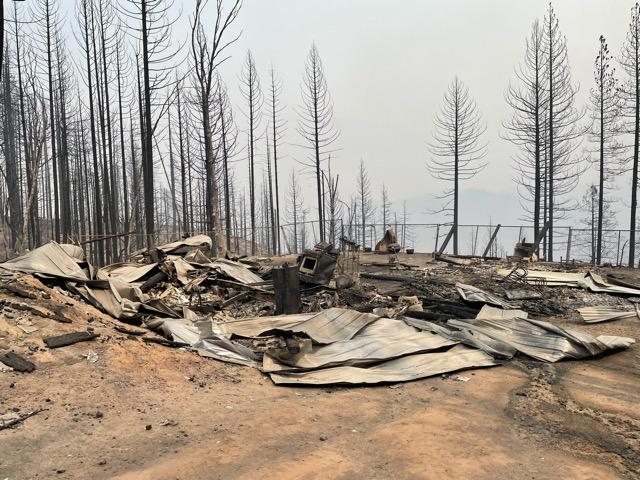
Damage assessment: destroyed